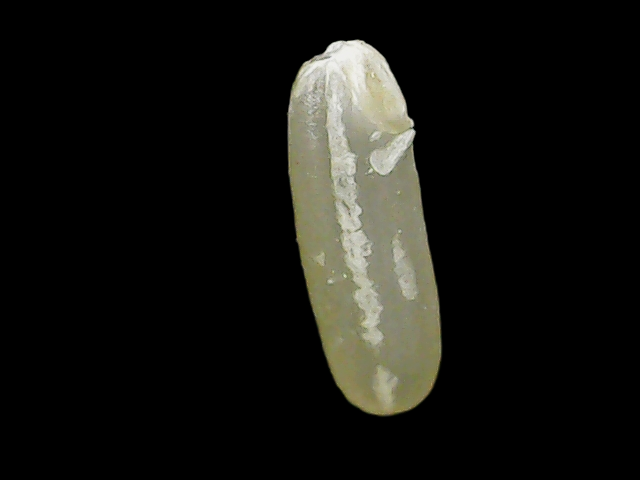
Rice variety: Binadhan7